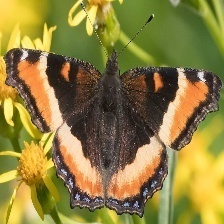
Species: MILBERTS TORTOISESHELL
Butterfly family (ImageNet category): admiral